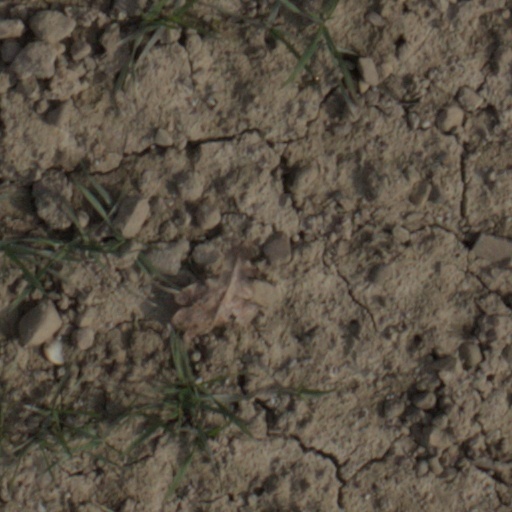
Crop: wheat